United States Post Office–Salem Main

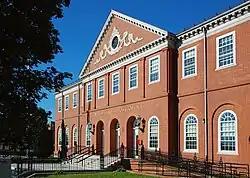
Salem Post Office

The US Post Office—Salem Main is a historic post office building at 2 Margin Street in Salem, Massachusetts. It is one of Salem's finest civic Colonial Revival buildings.